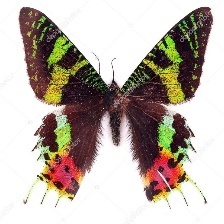
Species: MADAGASCAN SUNSET MOTH